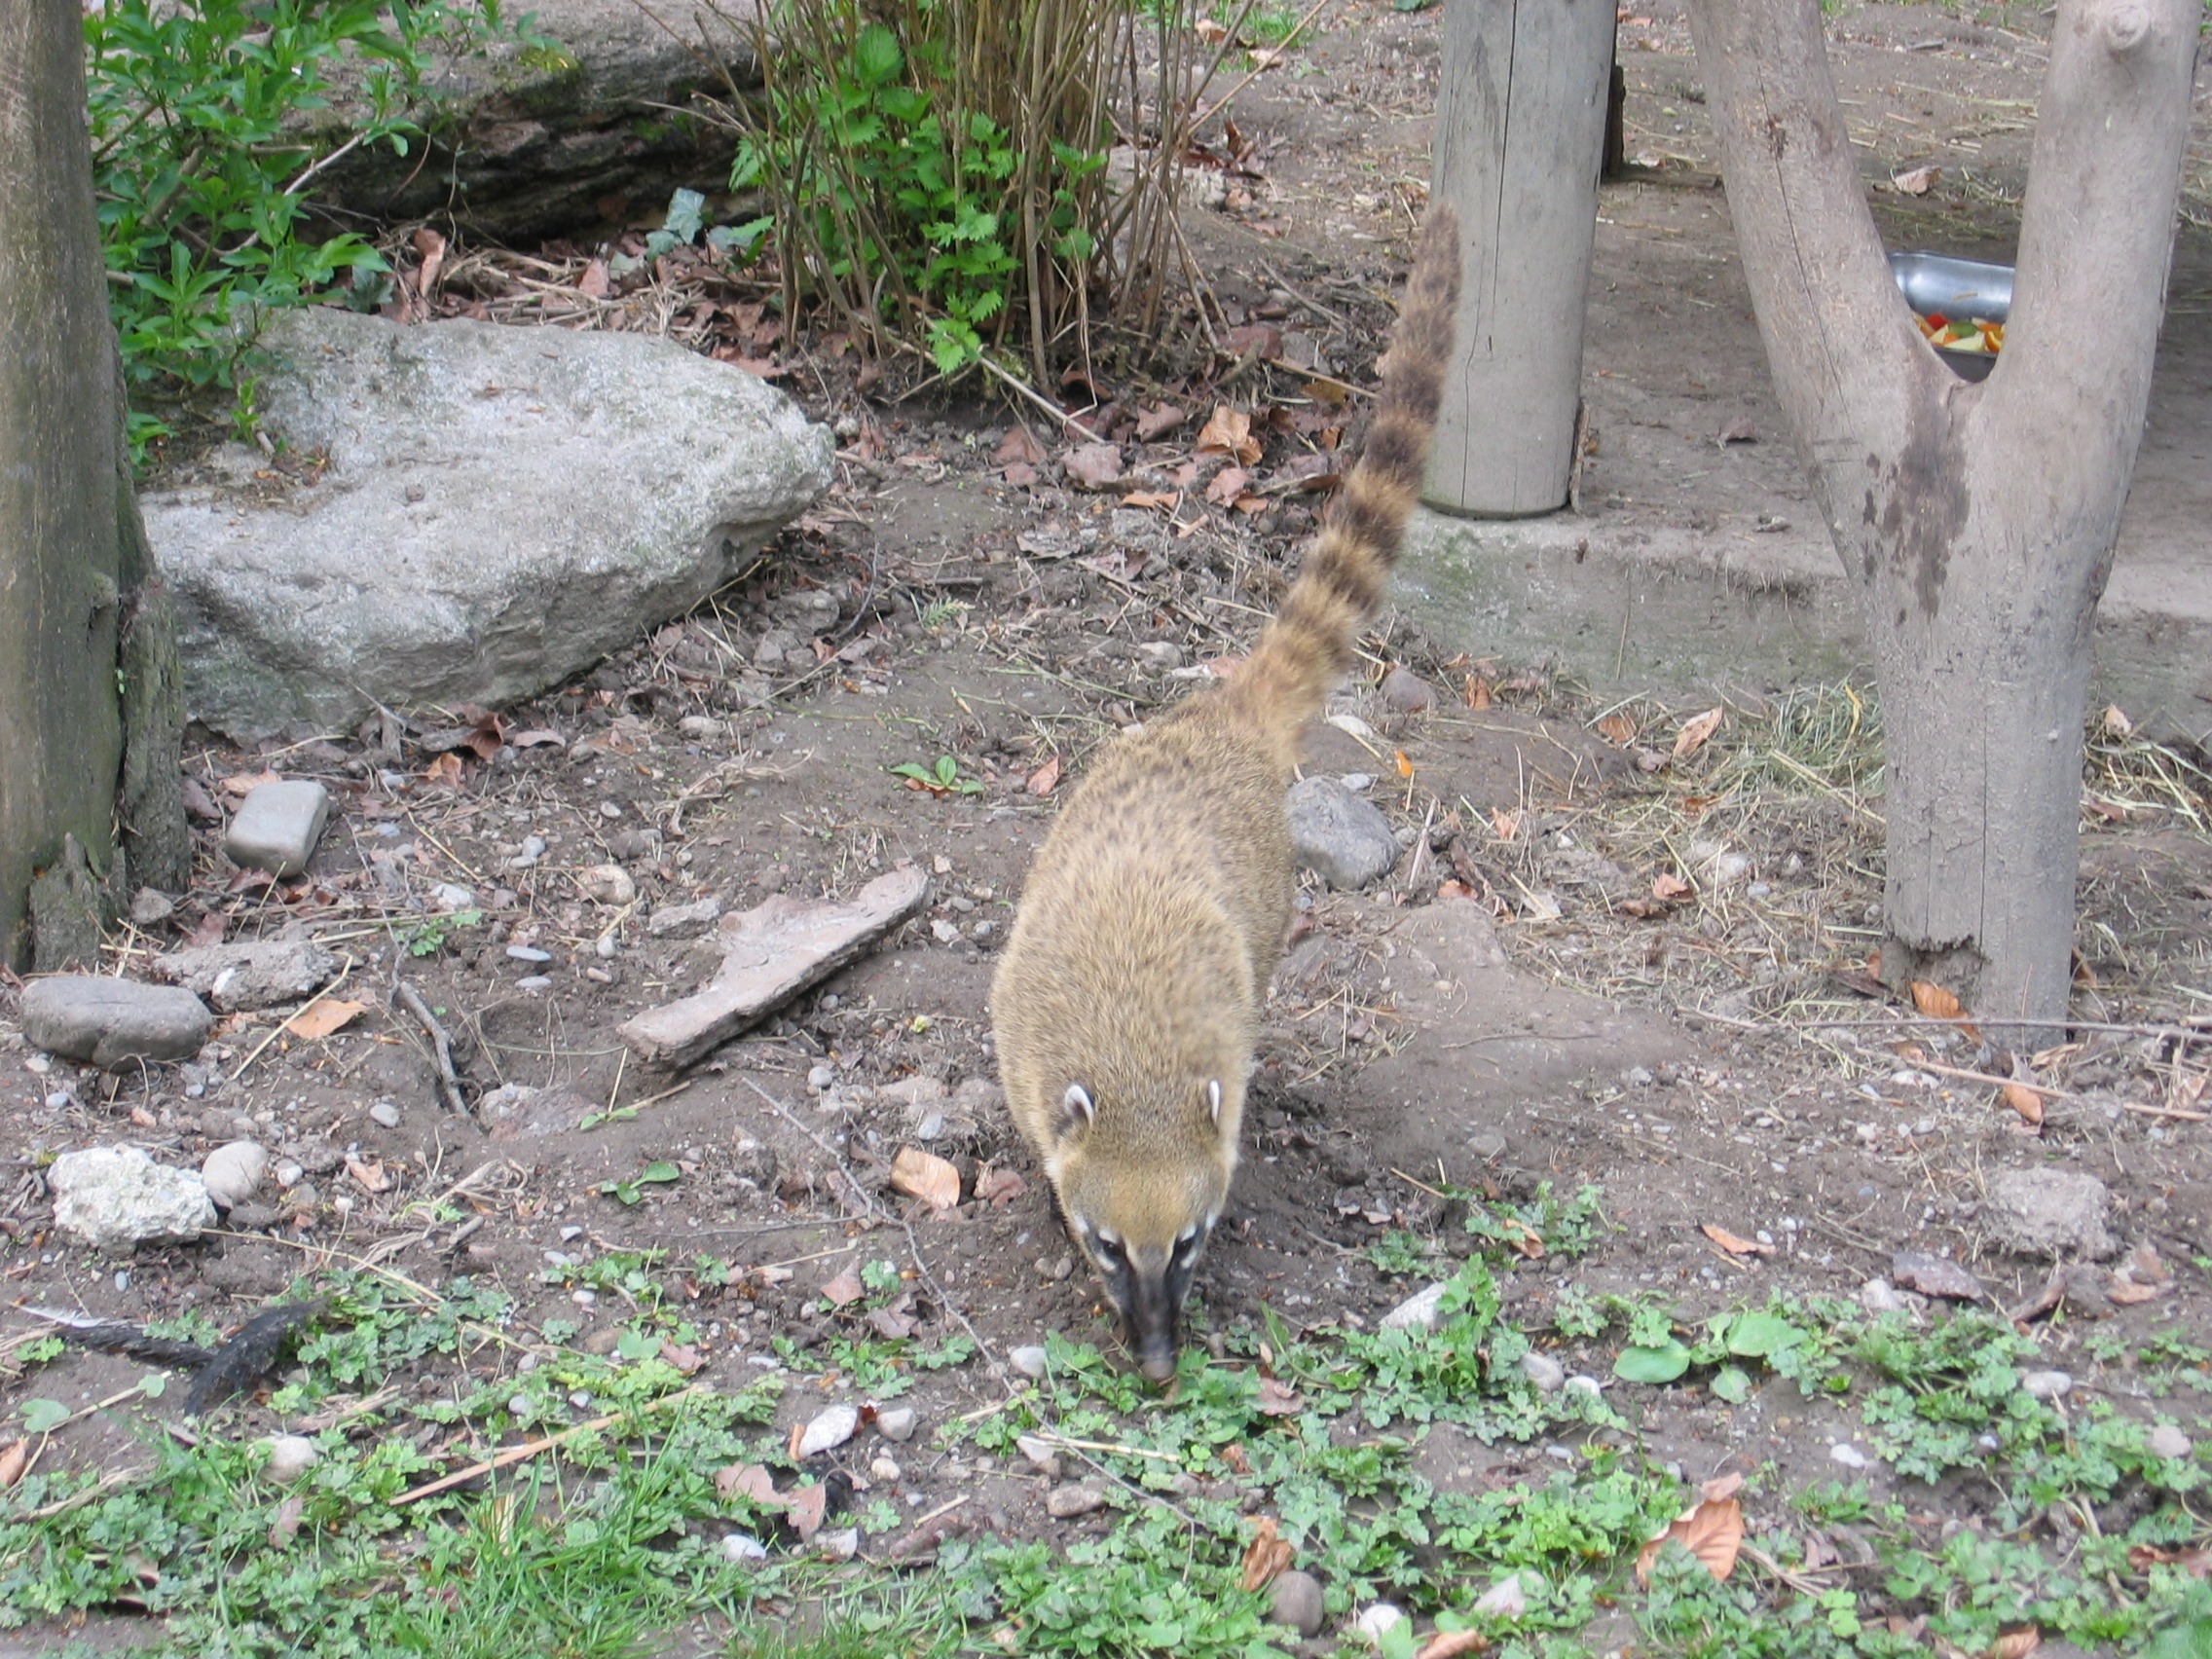
bear, wildlife, zoo, mammal, predator, fauna, creature, coati